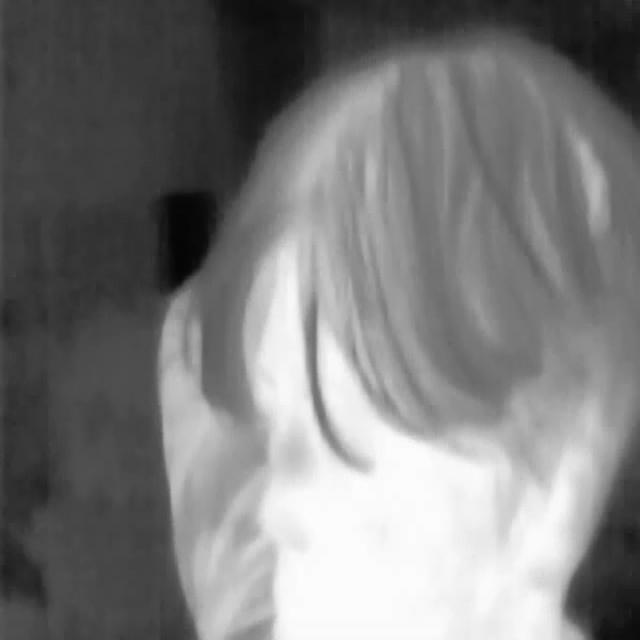
Detected objects:
label: person